East Tennessee and Western North Carolina Railroad

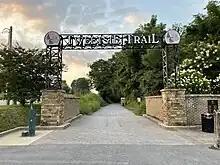
The start of the Tweetsie Trail in Johnson City features a replica embedded narrow gauge set of rails.

In 2016, Carter County began efforts to "extend" this trail to Roan Mountain by marking existing roads. For the most part, this extension does not follow the original ET&WNC right of way but does include a few more miles of the original roadbed along Old Railroad Grade Road. As a result, the East Tennessee Railway now operates very little trackage to serve the remaining industries around the Johnson City yard.